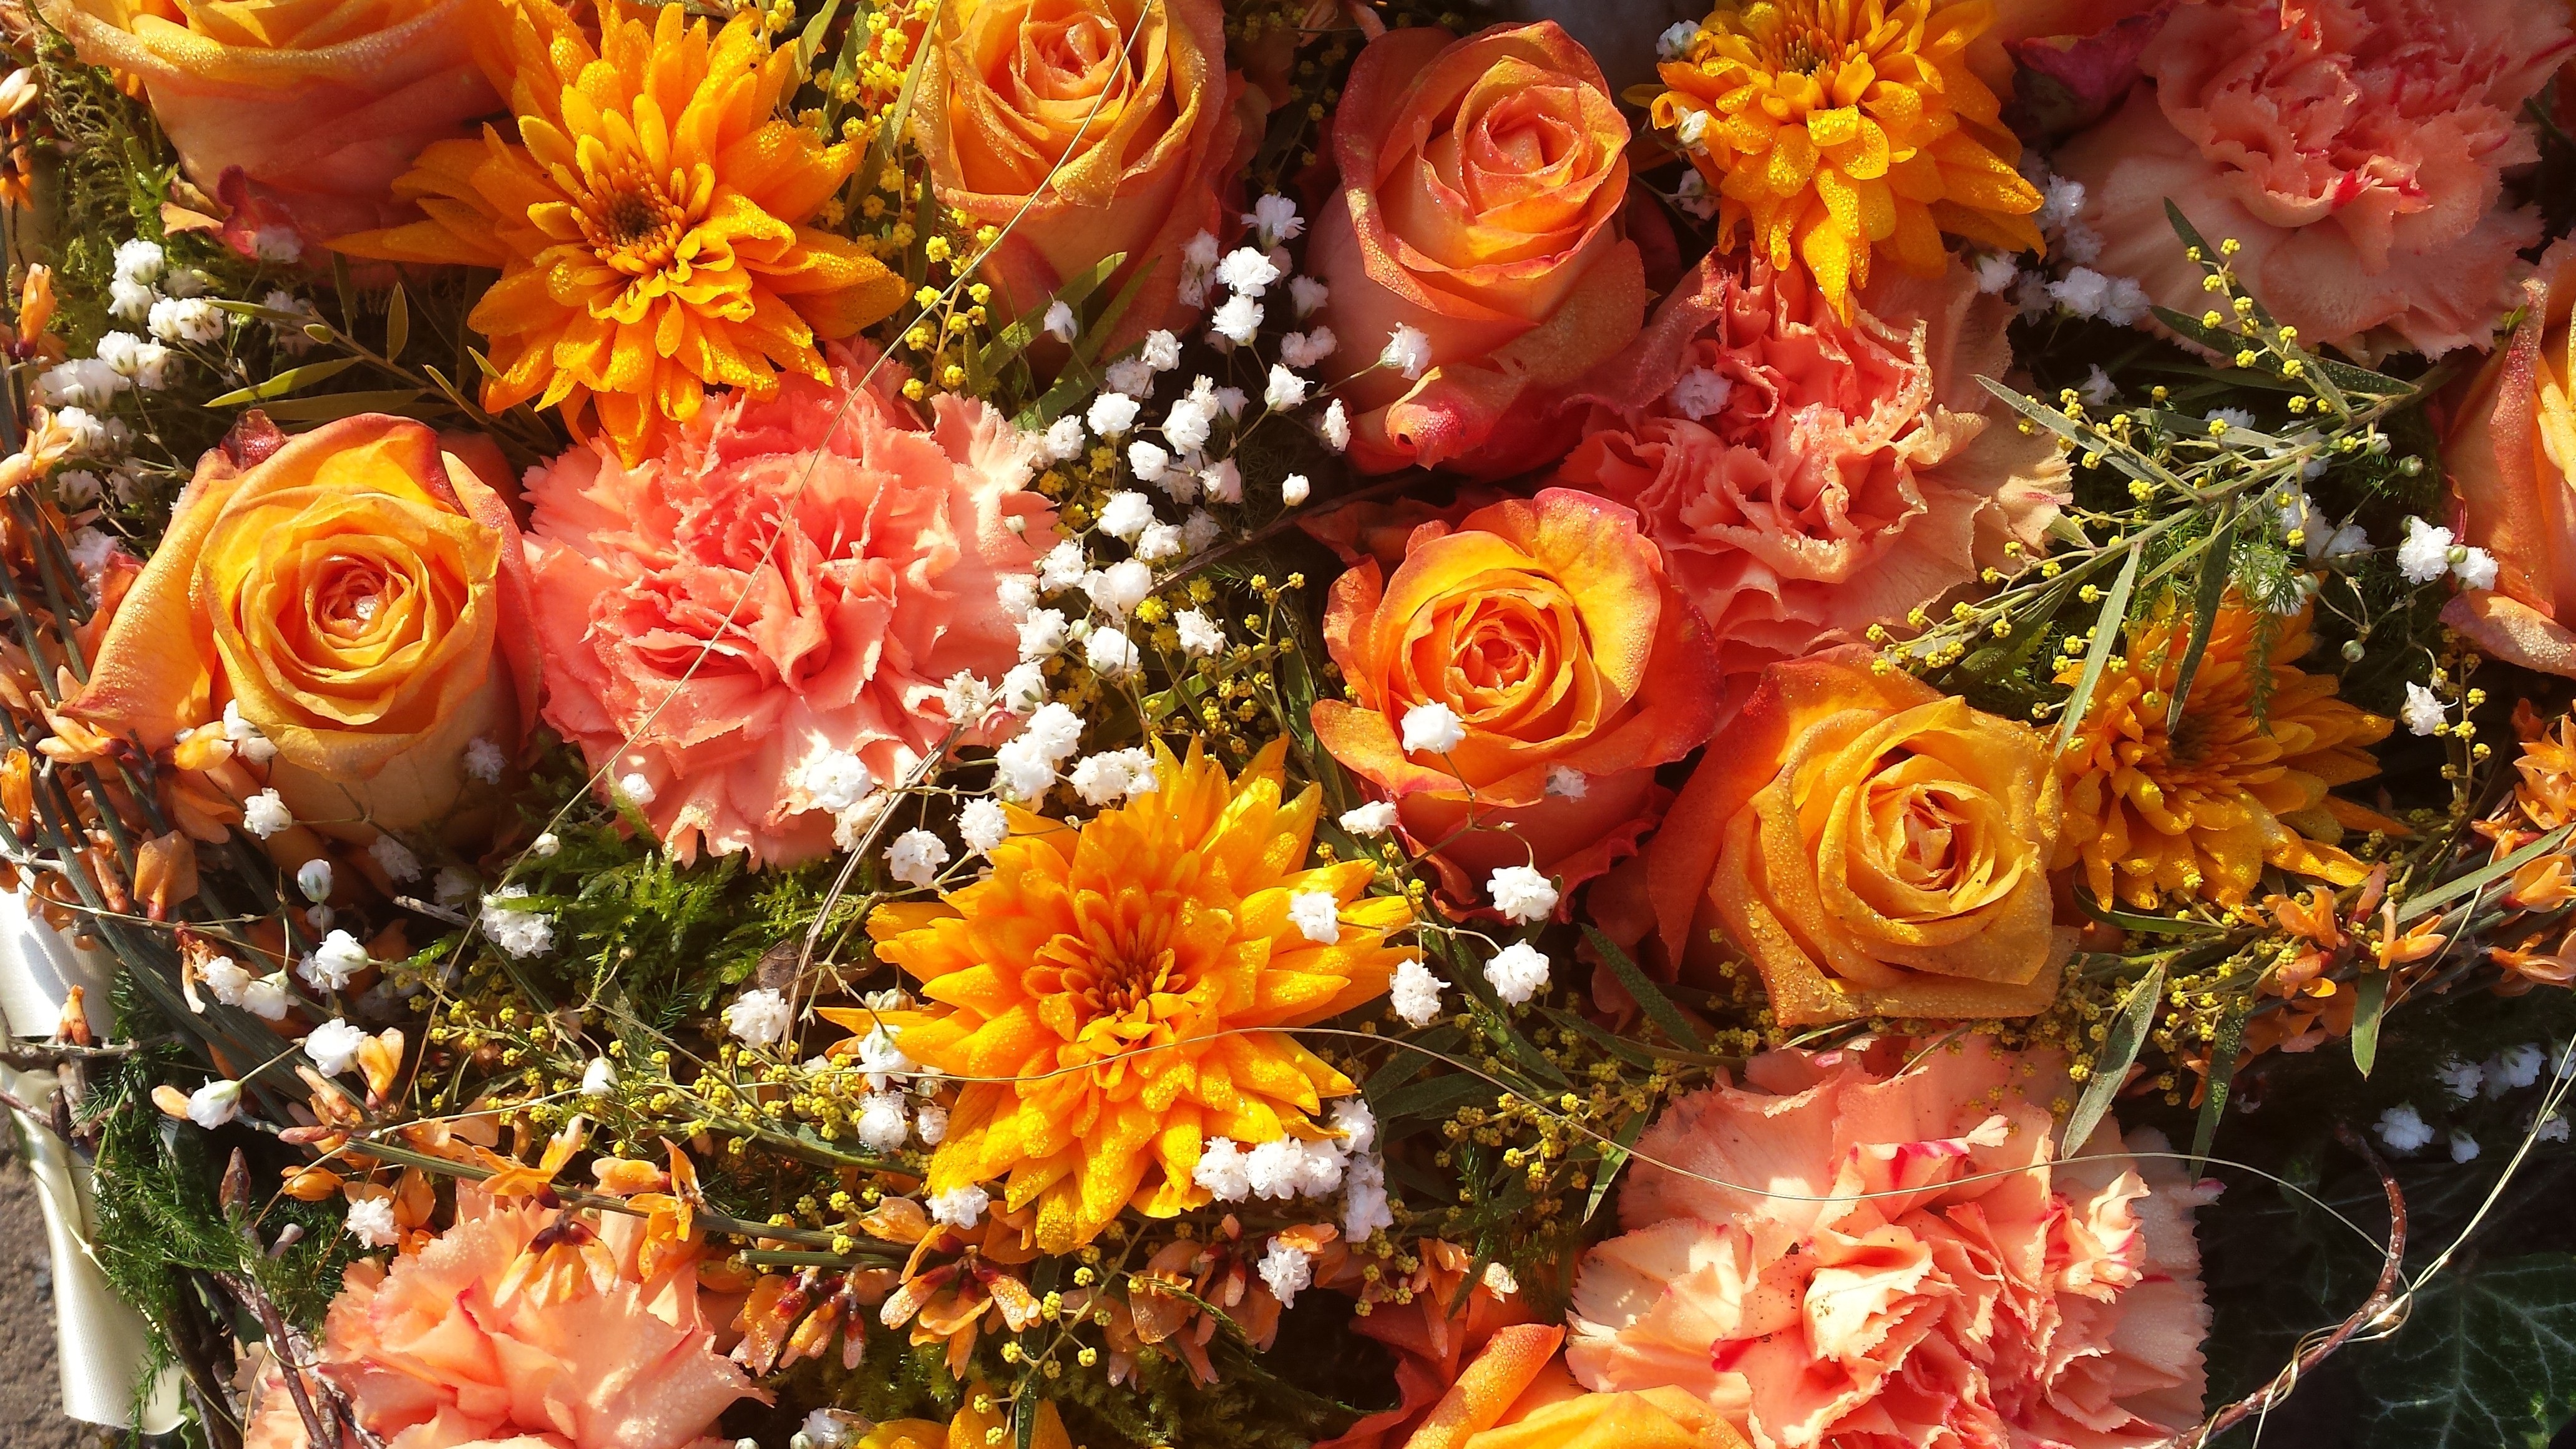
plant, flower, orange, autumn, flora, flowers, floristry, retail, orange flowers, flowering plant, garden roses, flower bouquet, cut flowers, floral design, land plant, flower arranging